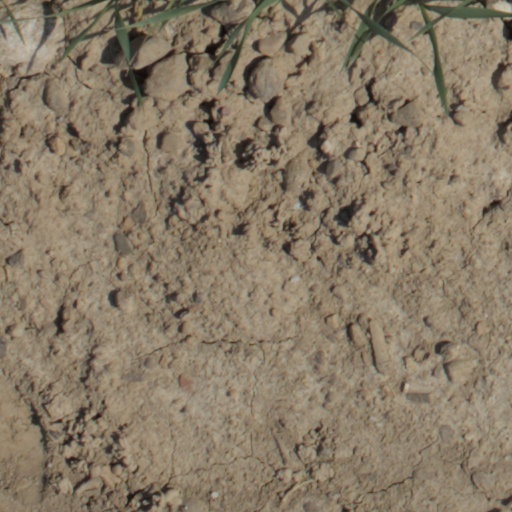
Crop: wheat